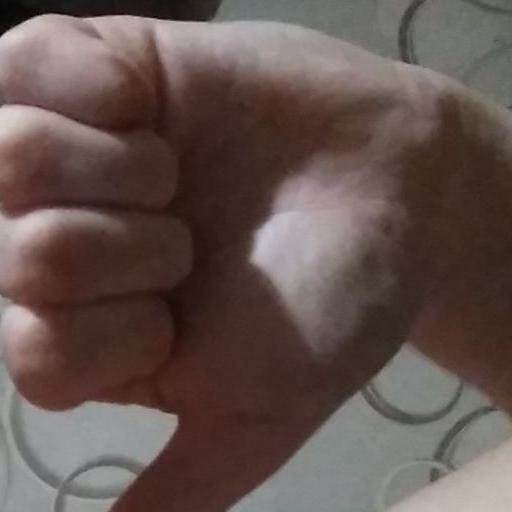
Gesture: dislike